Willis McDuffee

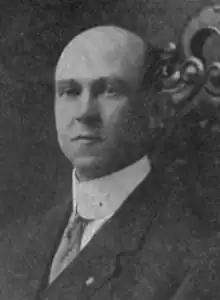

Willis McDuffee (March 15, 1868 – June 22, 1934) was an American newspaper editor and publisher and a leading progressive politician in New Hampshire.